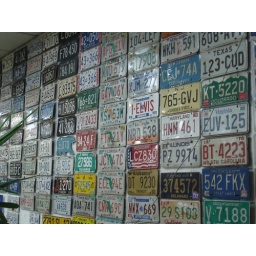
you'll get the plates if you by a car